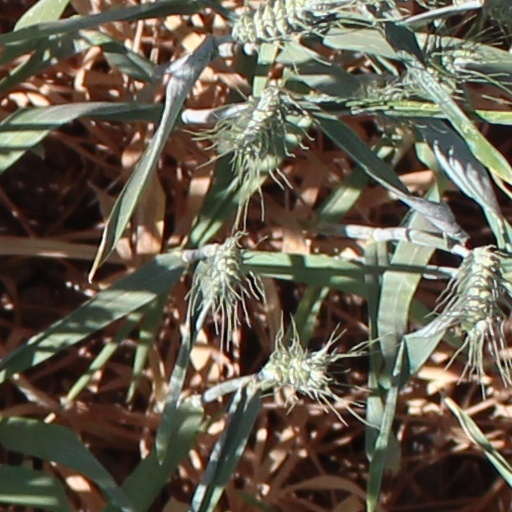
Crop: wheat